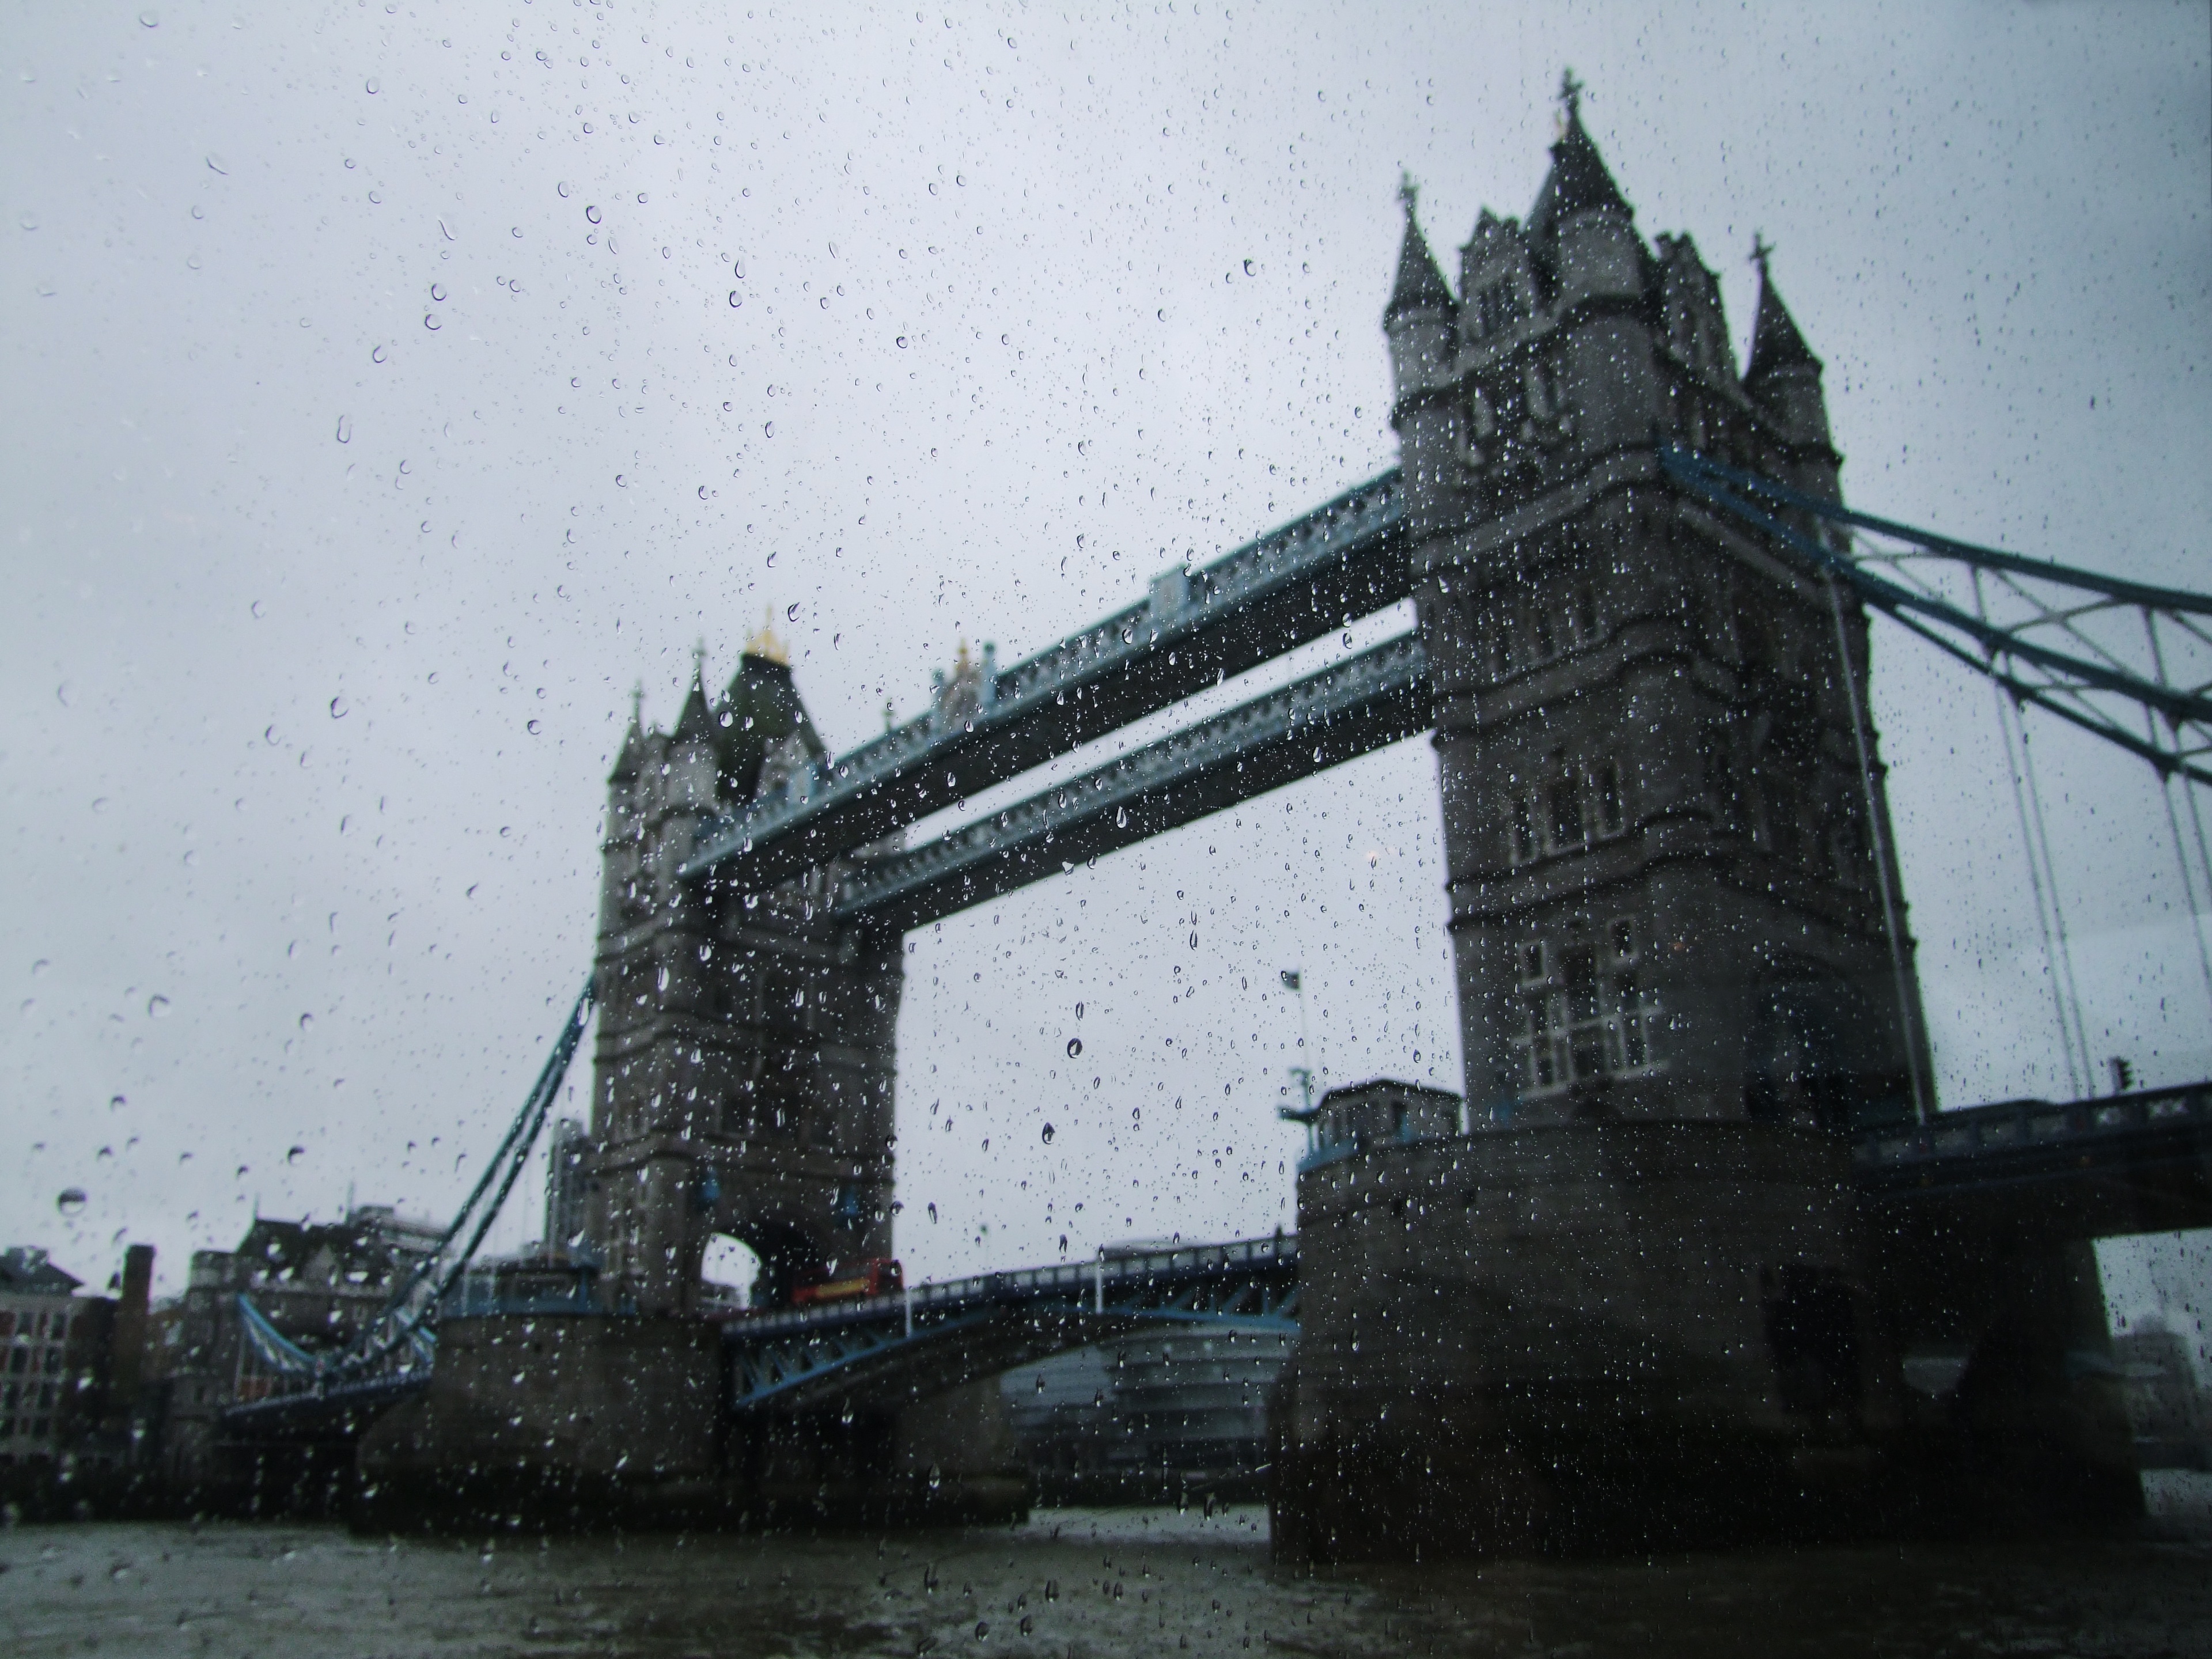
snow, winter, bridge, rain, city, travel, tower, weather, castle, waterway, england, london, history, united, kingdom